Articles of Favourable Treatment of the Great Qing Emperor after His Abdication

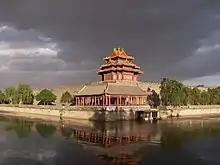
The articles allowed the Qing emperor to initially remain in the Forbidden City before moving to the Summer Palace.

The Articles of Favourable Treatment of the Great Qing Emperor after His Abdication, also known simply as the Articles of Favourable Treatment, was an agreement drawn up by the Qing dynasty government and the Provisional Government of the Republic of China on the relevant protection measures after the abdication of the Qing imperial family and the Xinhai Revolution. The document is dated December 26, 1914.